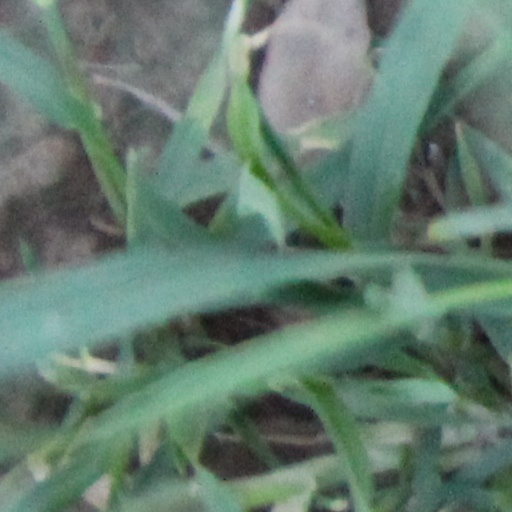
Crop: wheat